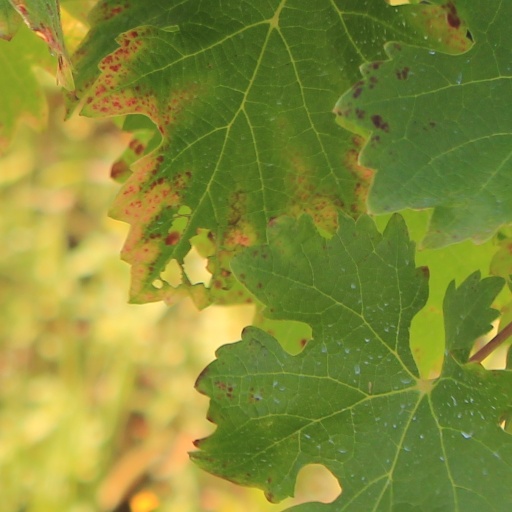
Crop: grape